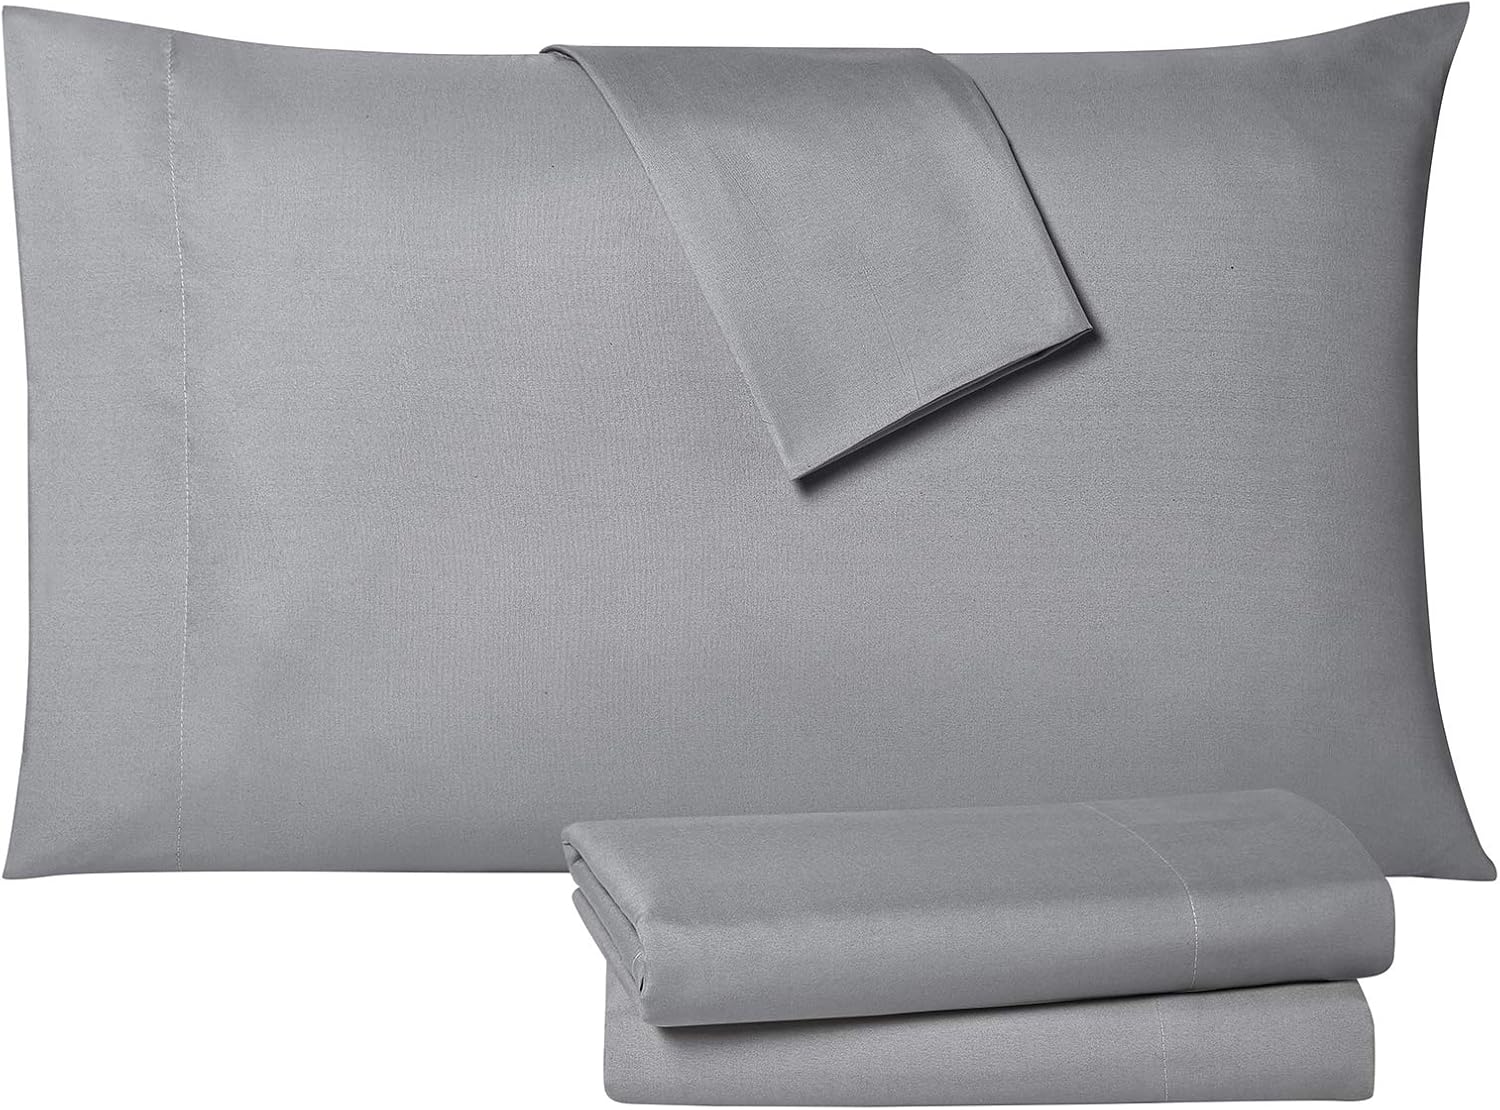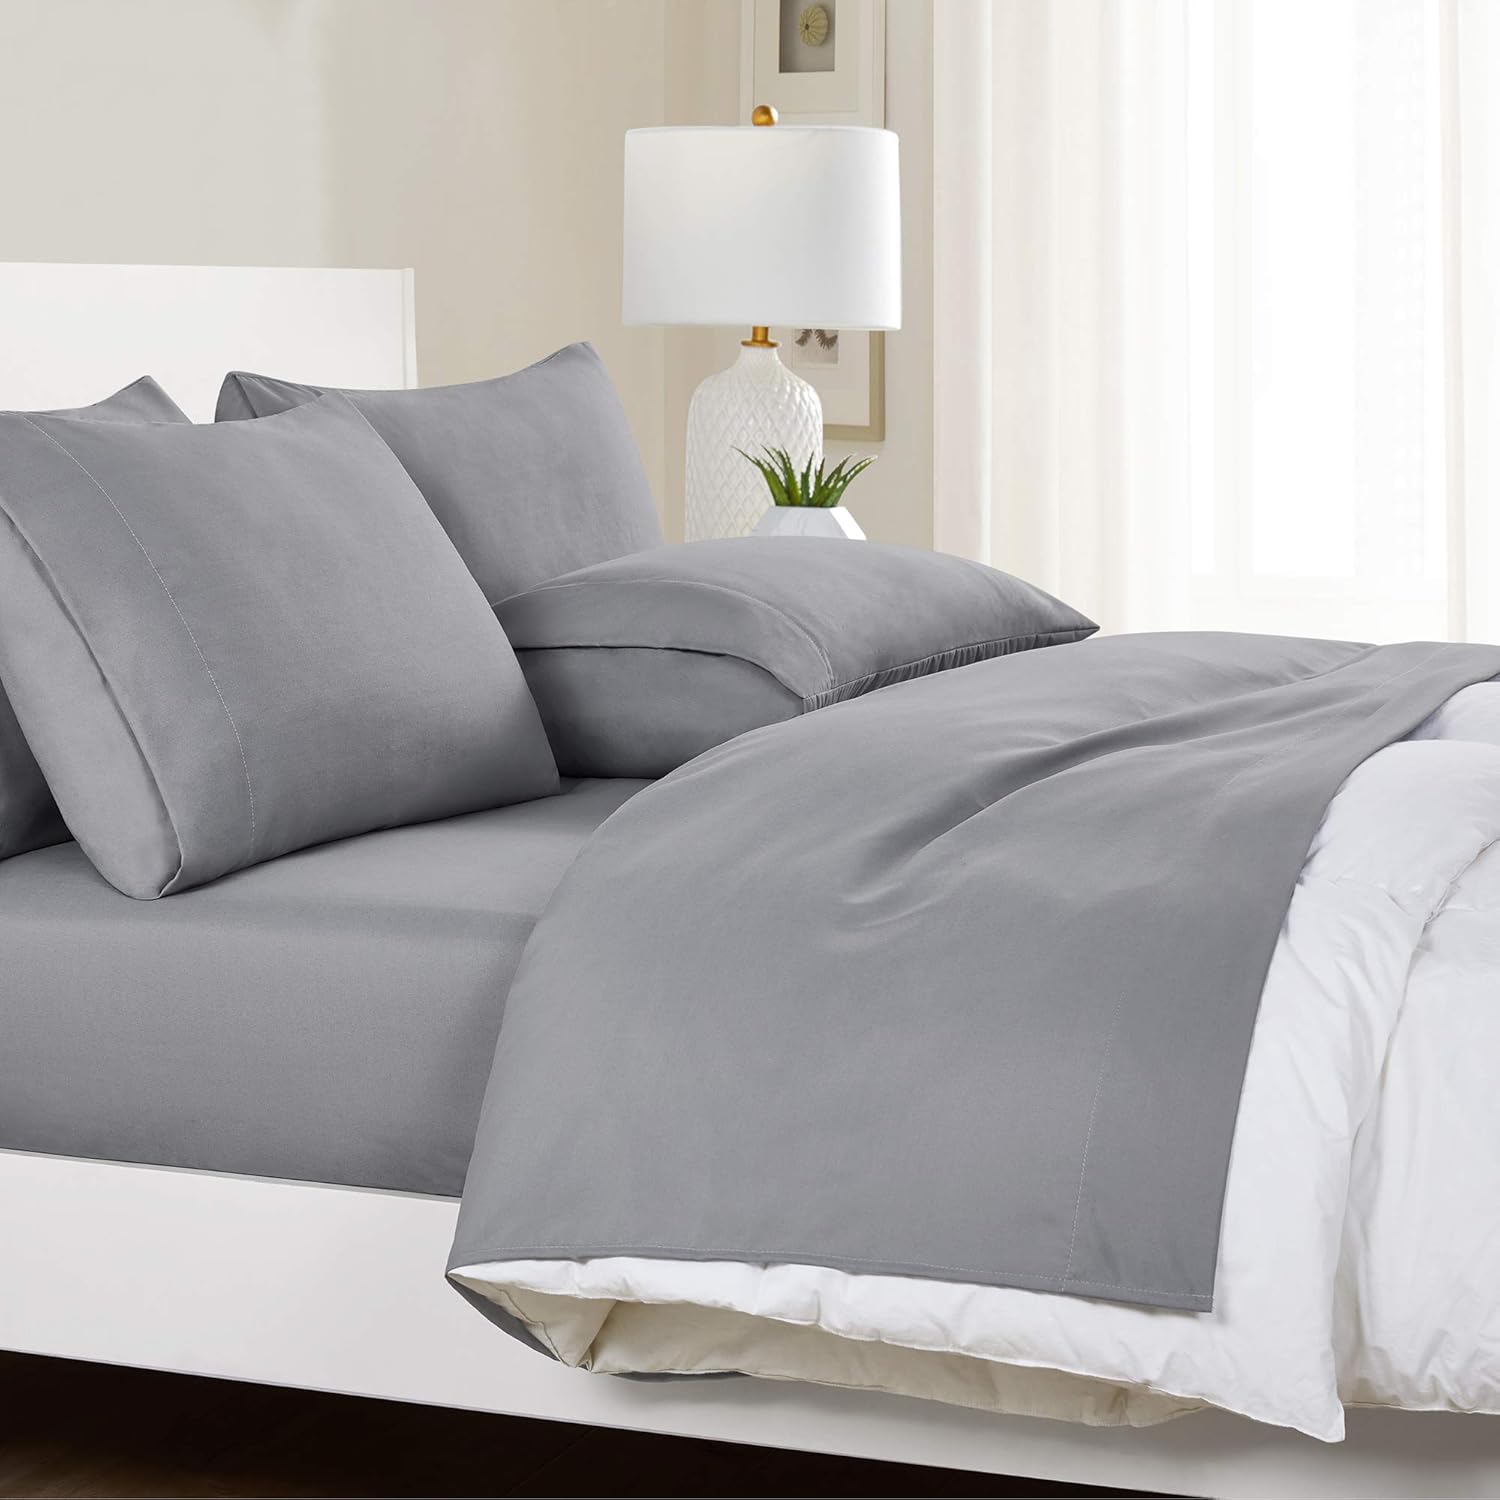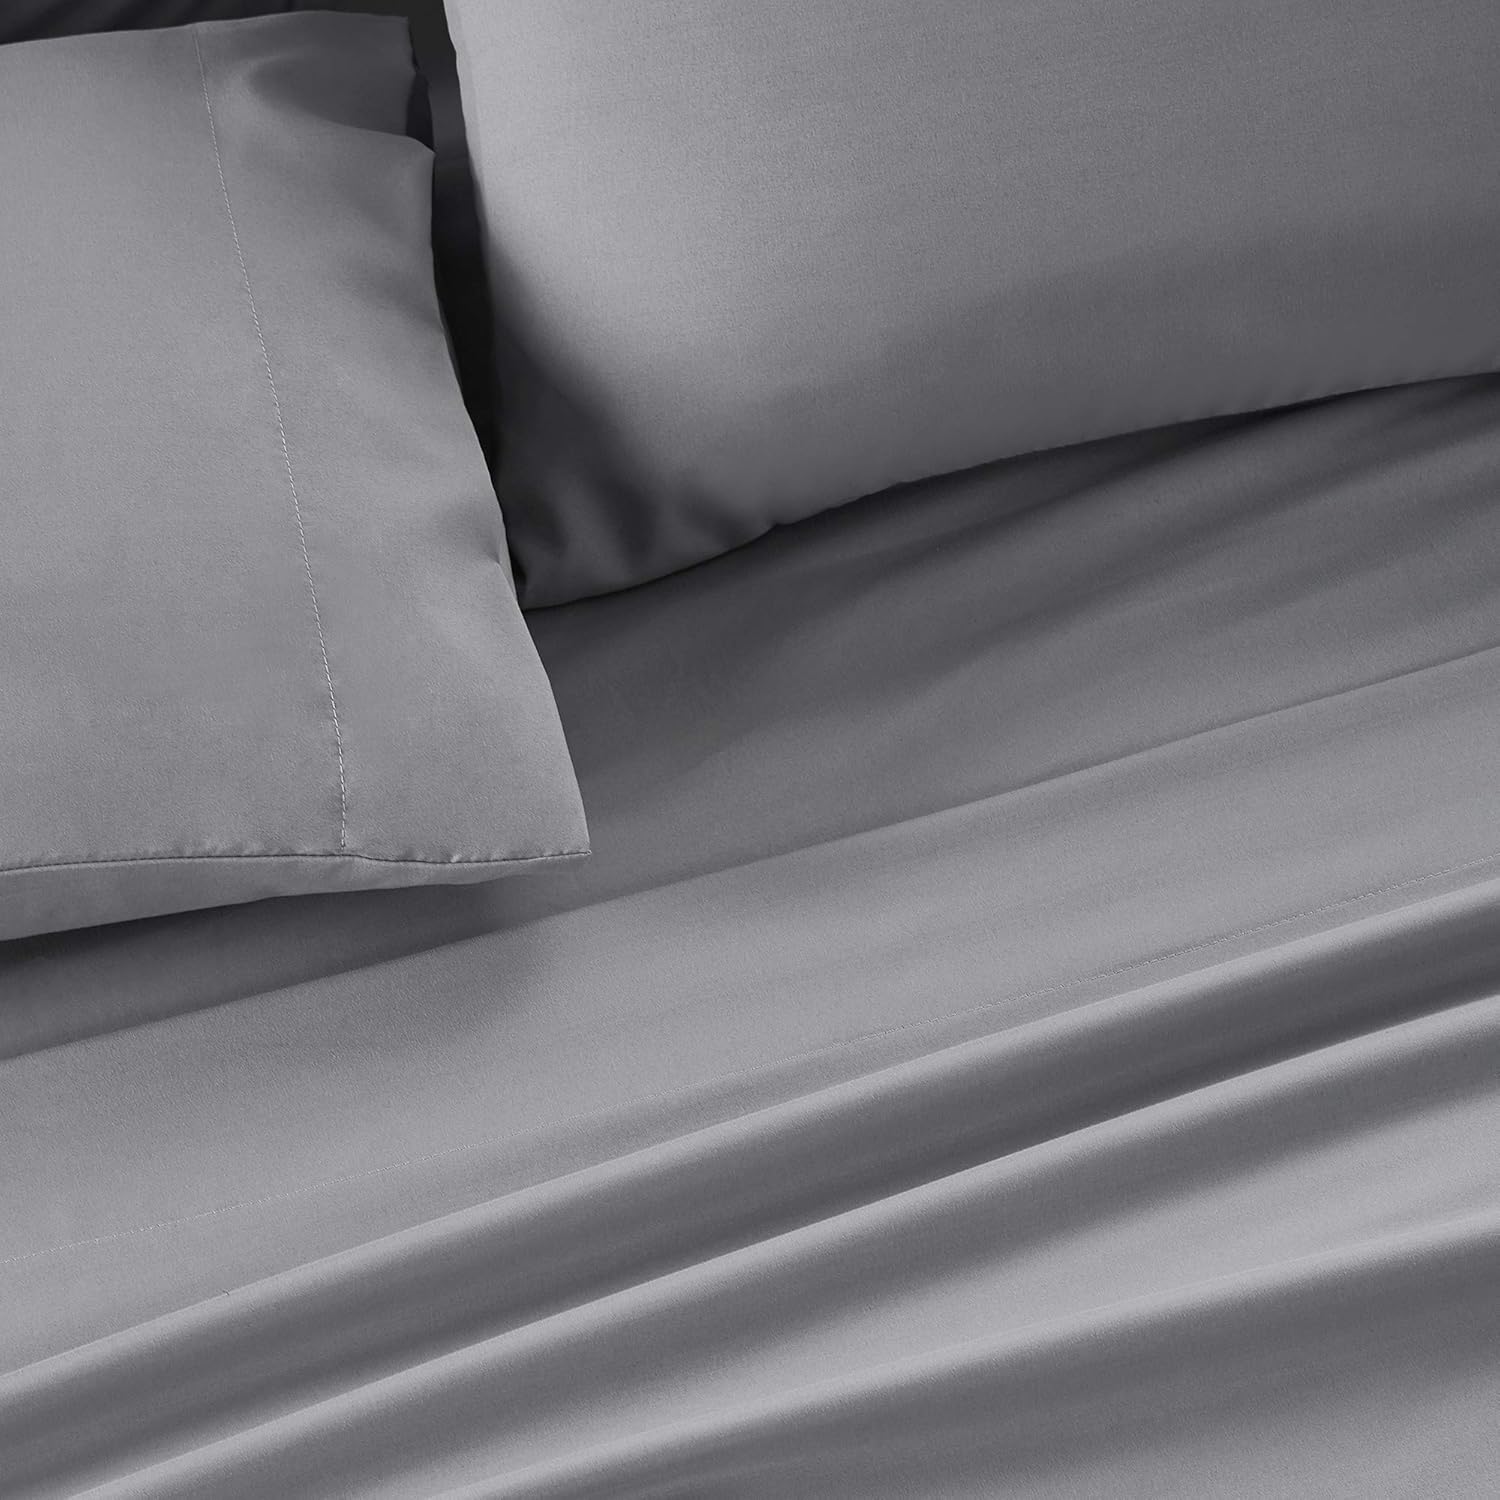
Tahari Home - King Sheet Set, Lightweight 6-Piece Sheets with Matching Pillowcases, Soft Room Decor (Modern Grey, King)
Category: Amazon Home
This soft & cozy sheet set is available in a variety of solid colors. Beautiful design, lightweight, breathable and comfortable.
Features: Microfiber | INCLUDES: (1) King Size Flat Sheet, (1) King Size Fitted Sheet, (4) Pillowcases | FABRIC DETAILS: 100% Polyester | DIMENSIONS: Flat Sheet (102" x 108"), Fitted Sheet (80" x 78"), Pillowcases (20" x 40" each) | CARE INSTRUCTIONS: Machine wash cold, gently and separately. Tumble dry low. Do not bleach or iron. | ULTRA-SOFT: Brushed for an exceptionally smooth feel